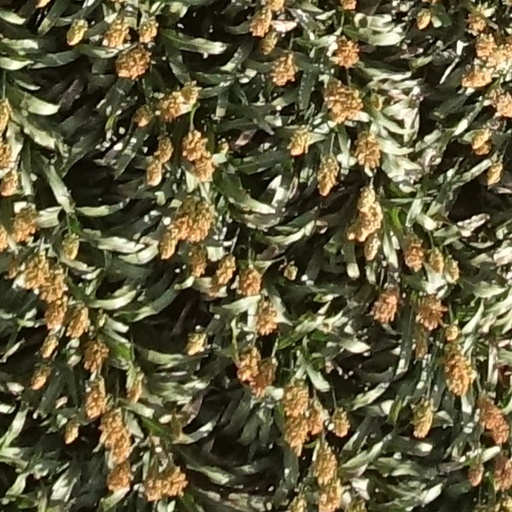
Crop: sorghum